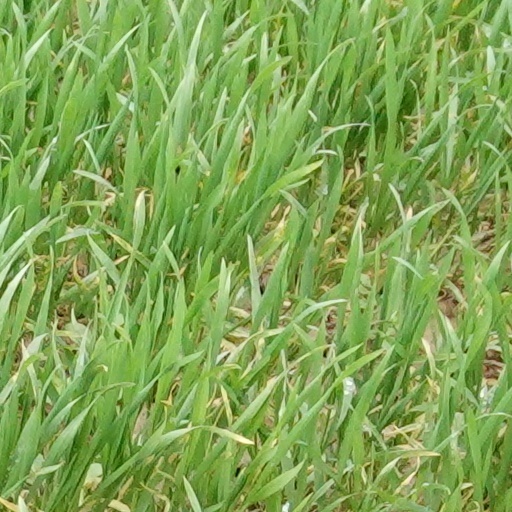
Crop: wheat